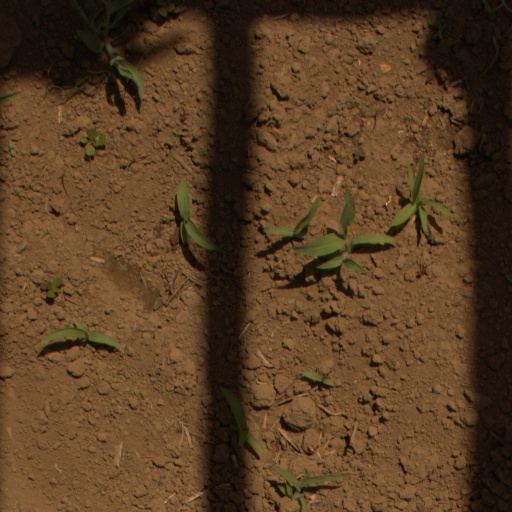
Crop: Jerusalem artichoke